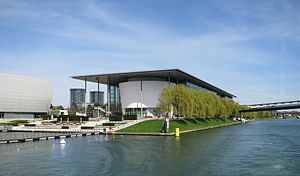
Autostadt
Autostadt i 2015.
Autostadt er en besøgspark i Wolfsburg, Tyskland. Den ligger ved siden af Volkswagens fabrik og udstiller nye og gamle biler og køretøjer samt rummer forskellige aktiviteter. I parken er forskellige pavilloner for nogle af de forskellige bilmærker, der er med i Volkswagen Group: Skoda, SEAT, Audi, Mercedes-Benz, Porsche, Lamborghini og Volkswagen. Her er også en pavillon for veteranbiler. Det er to høje glastårne, som man også kan komme op at se.